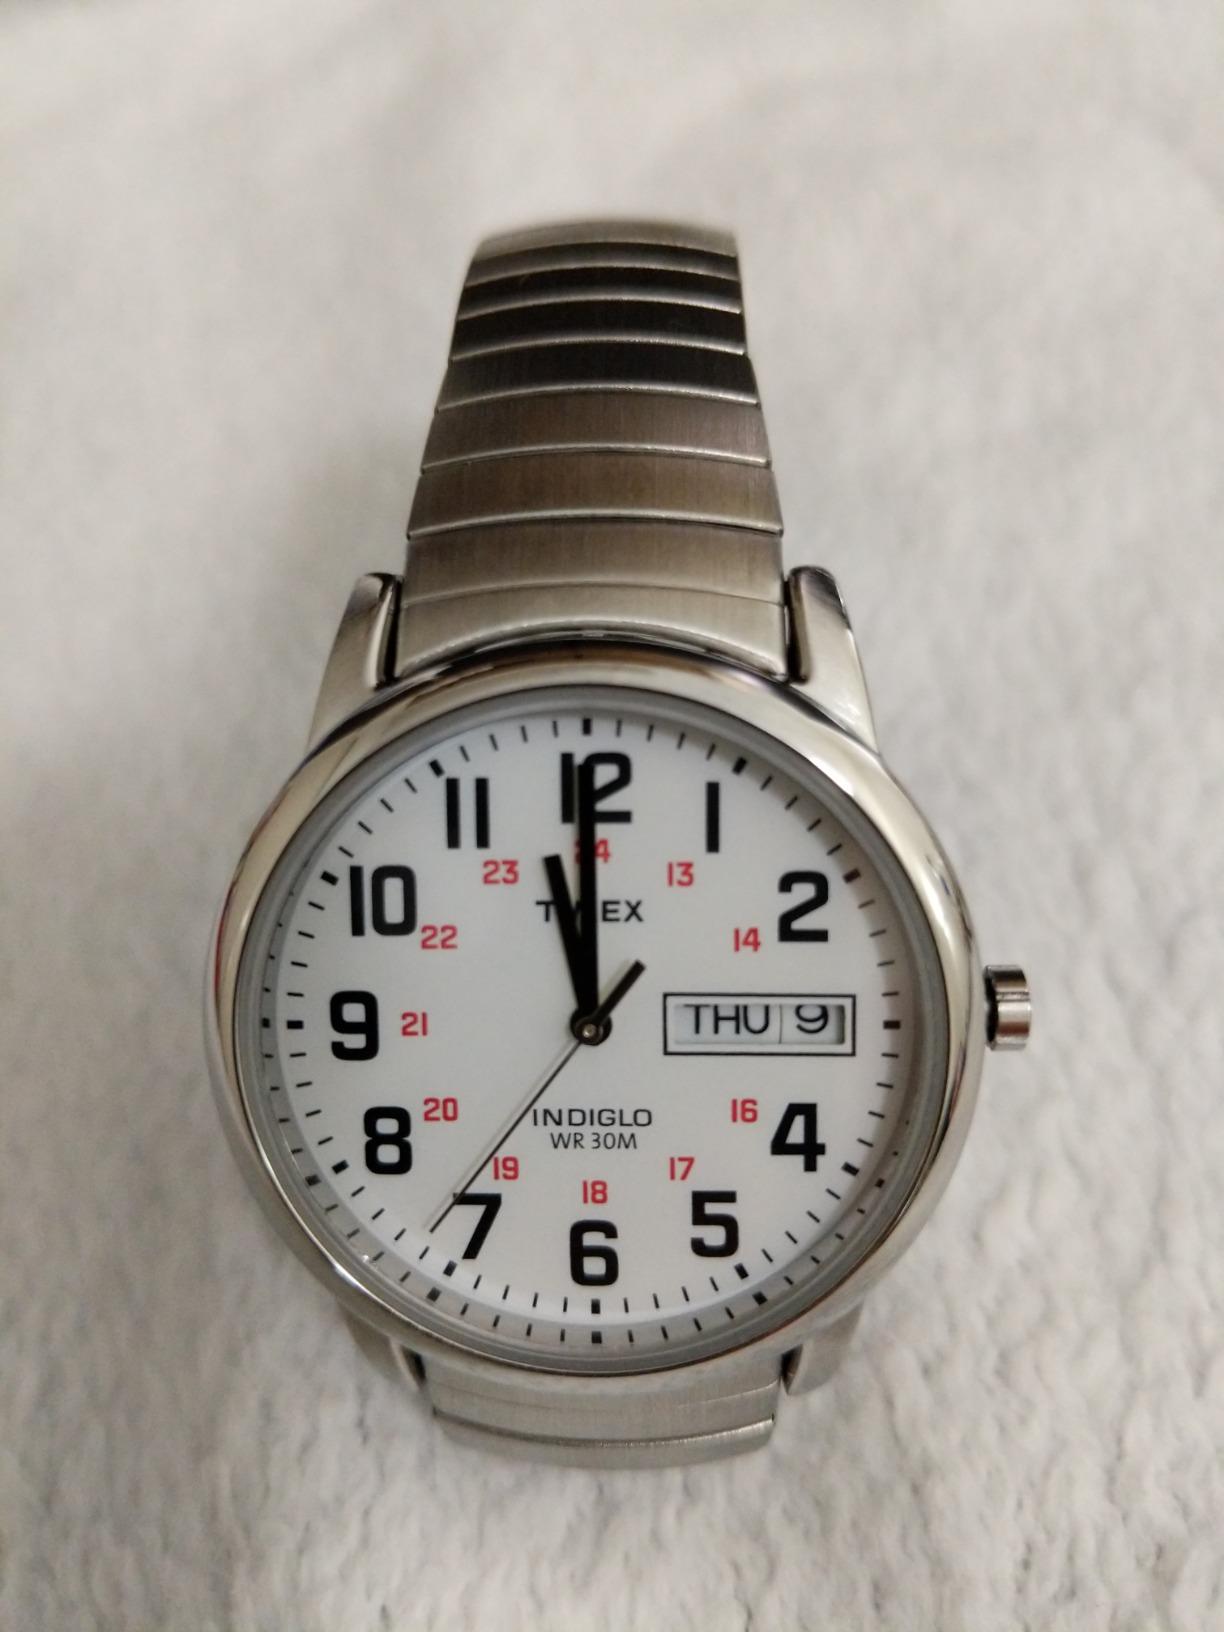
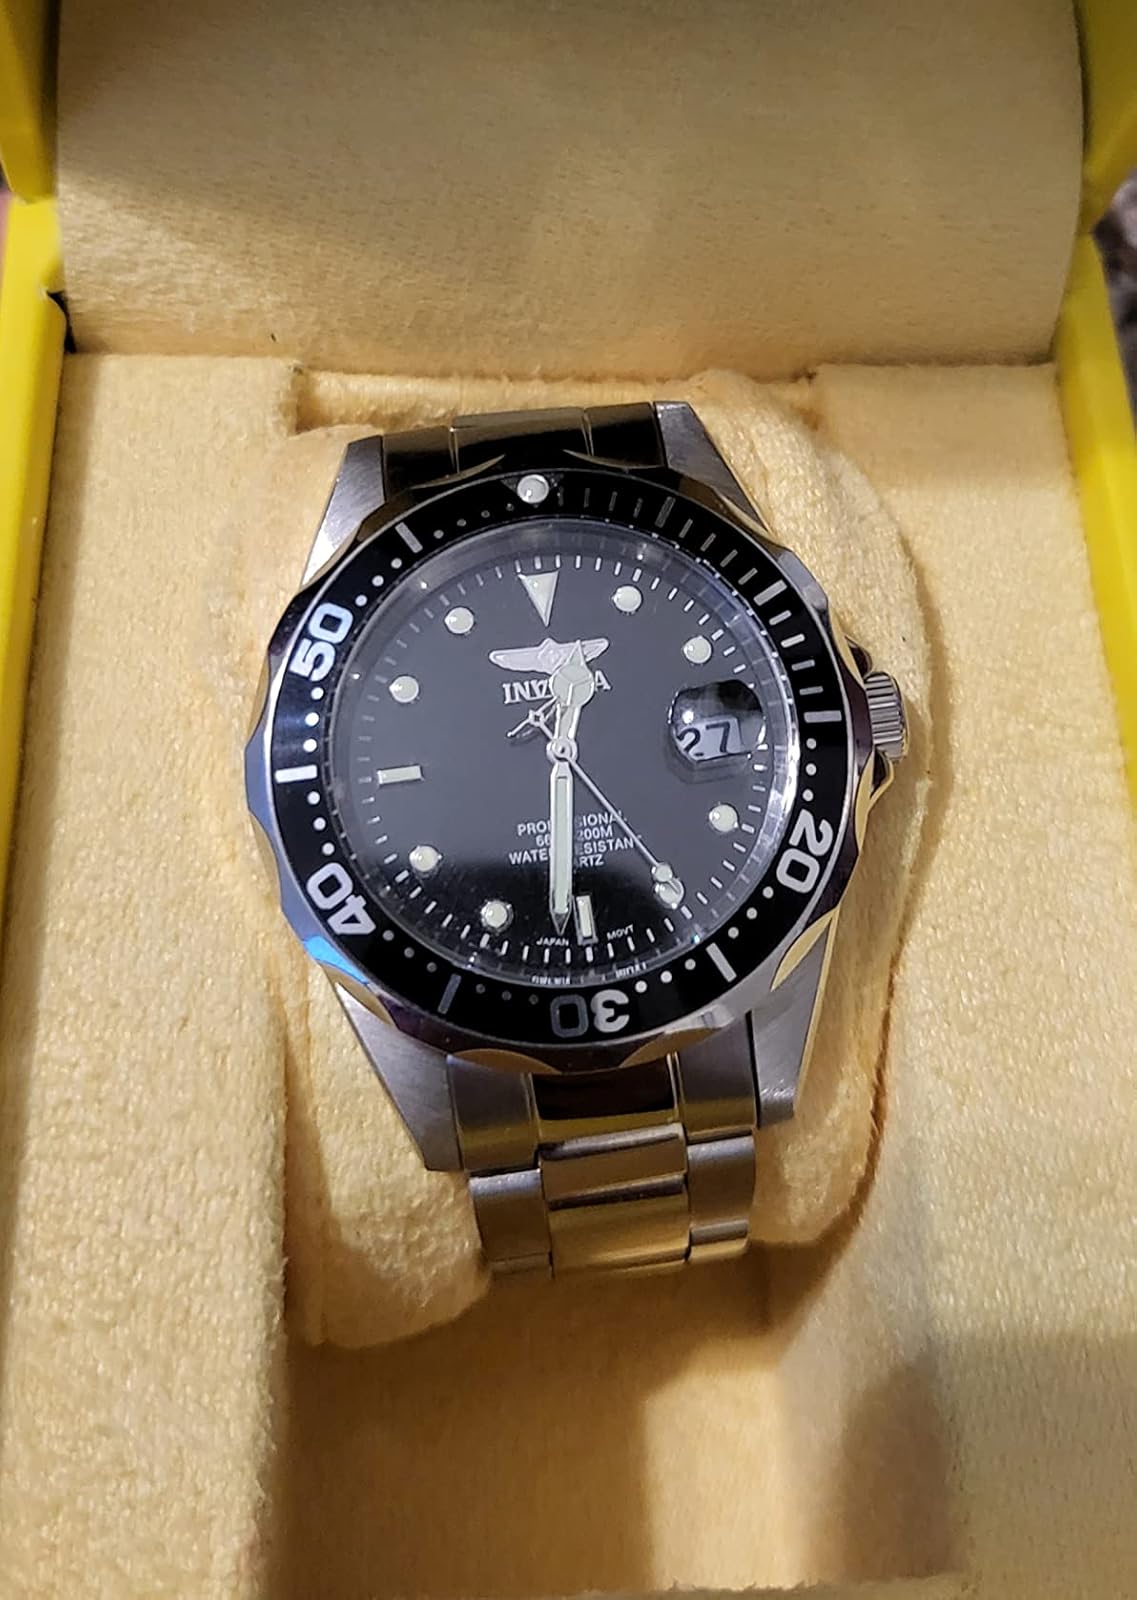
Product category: accessories_watch
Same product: no